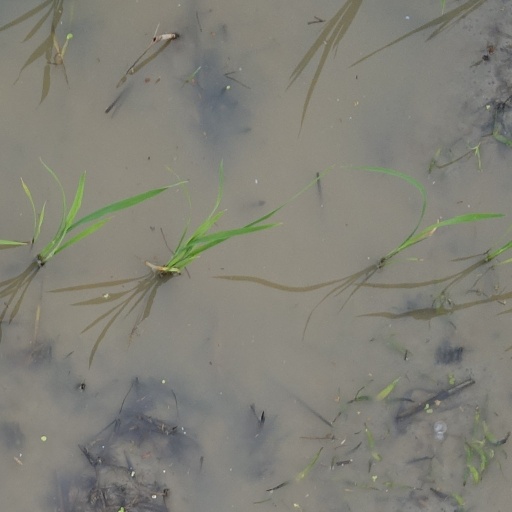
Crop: rice